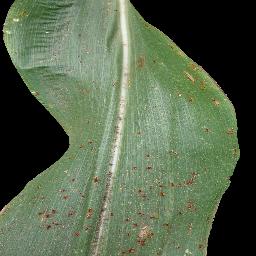
Label: Corn_(Maize)___Common_Rust